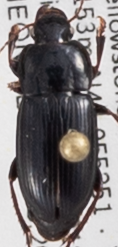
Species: Harpalus opacipennis
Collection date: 2018-07-26
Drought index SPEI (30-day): -1.348
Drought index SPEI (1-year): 1.834
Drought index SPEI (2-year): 1.01